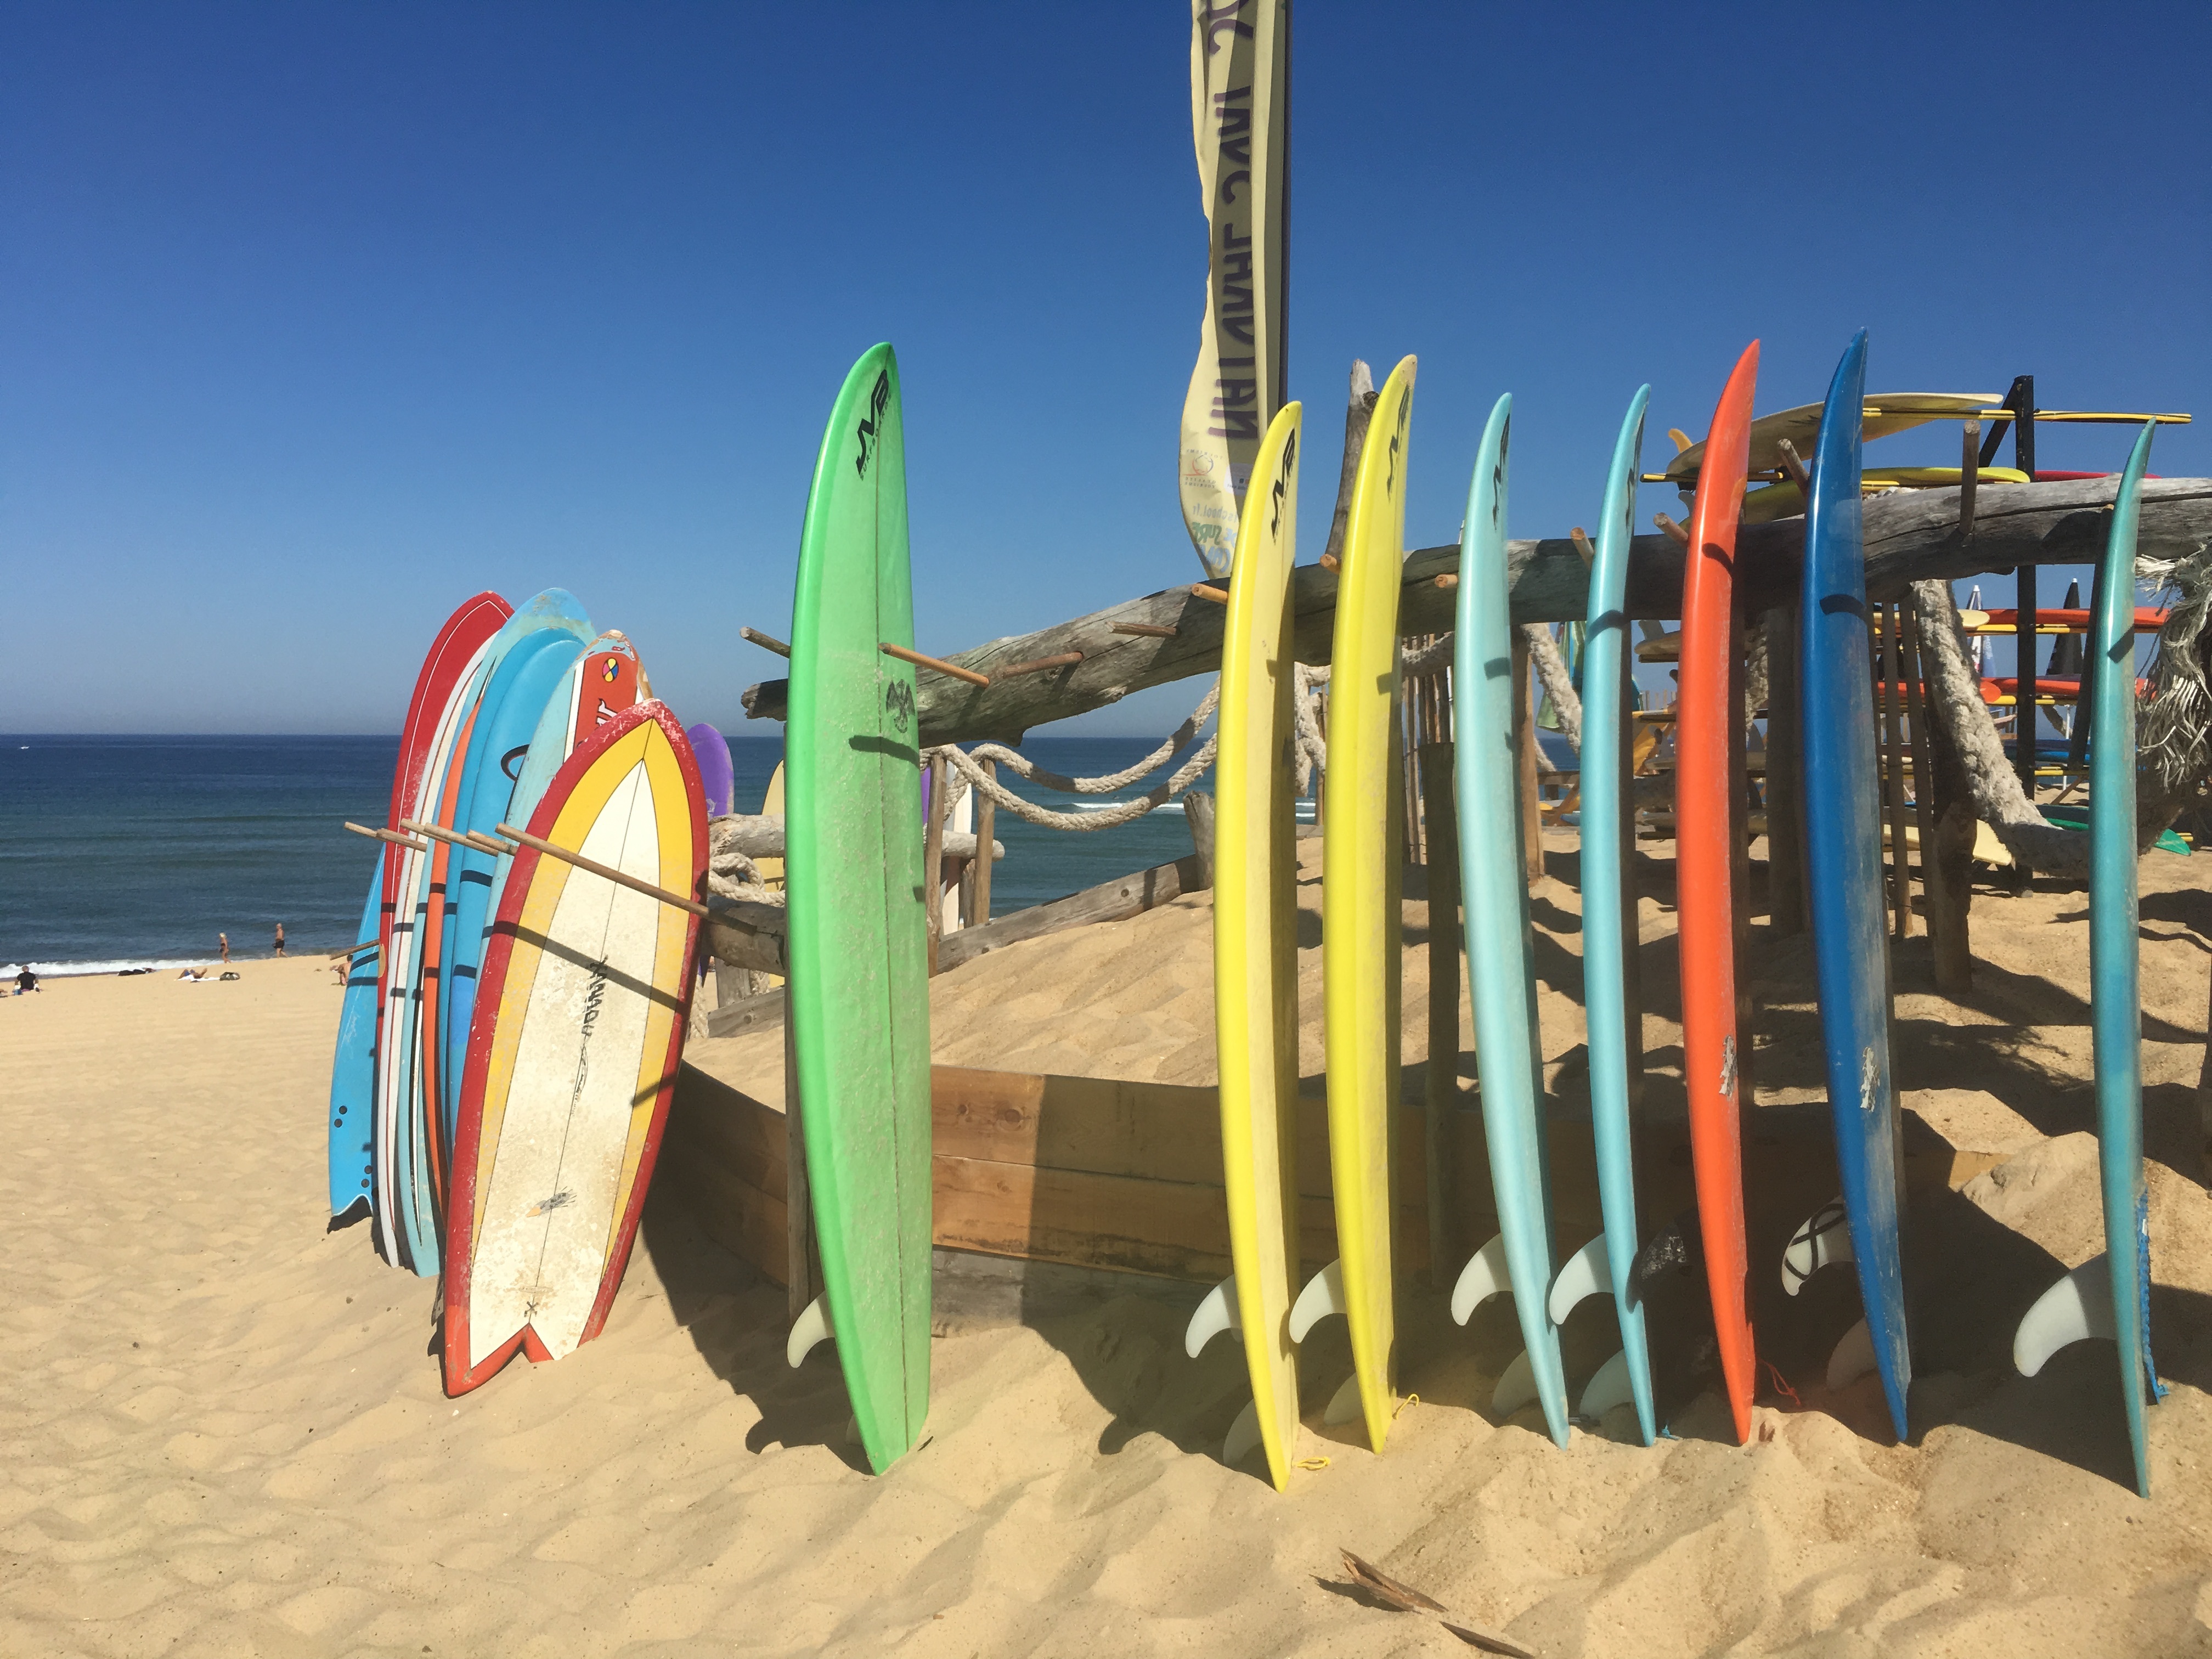
beach, ocean, board, play, wind, summer, surfer, recreation, france, surf, surfboard, holiday, sports, playground, water sports, water sport, surfing equipment and supplies